CLIP4

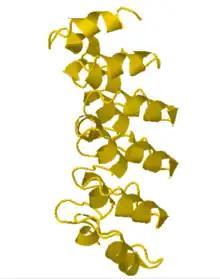
CLIP4 protein predicted tertiary structure. Taken from <a href="http%3A//phyrerisk.bc.ic.ac.uk/search%3Faction%3Dfresh-search%26amp%3BsearchTerm%3DCLIP4_HUMAN">PhyreRisk

CAP-Gly Domain Containing Linker Protein Family Member 4 is a protein that in humans is encoded by the CLIP4 gene. In terms of conserved domains, the CLIP4 gene contains primarily ankyrin repeats and the eponymous CAP-Gly domains. The structure of the CLIP4 protein is largely made up of coil, with alpha helices dominating the rest of the protein. CLIP4 mRNA expression occurs largely in the adrenal cortex and atrioventricular node. The literature encompassing CLIP4's conserved domains and paralogs points toward microtubule regulation as a possible function of CLIP4.